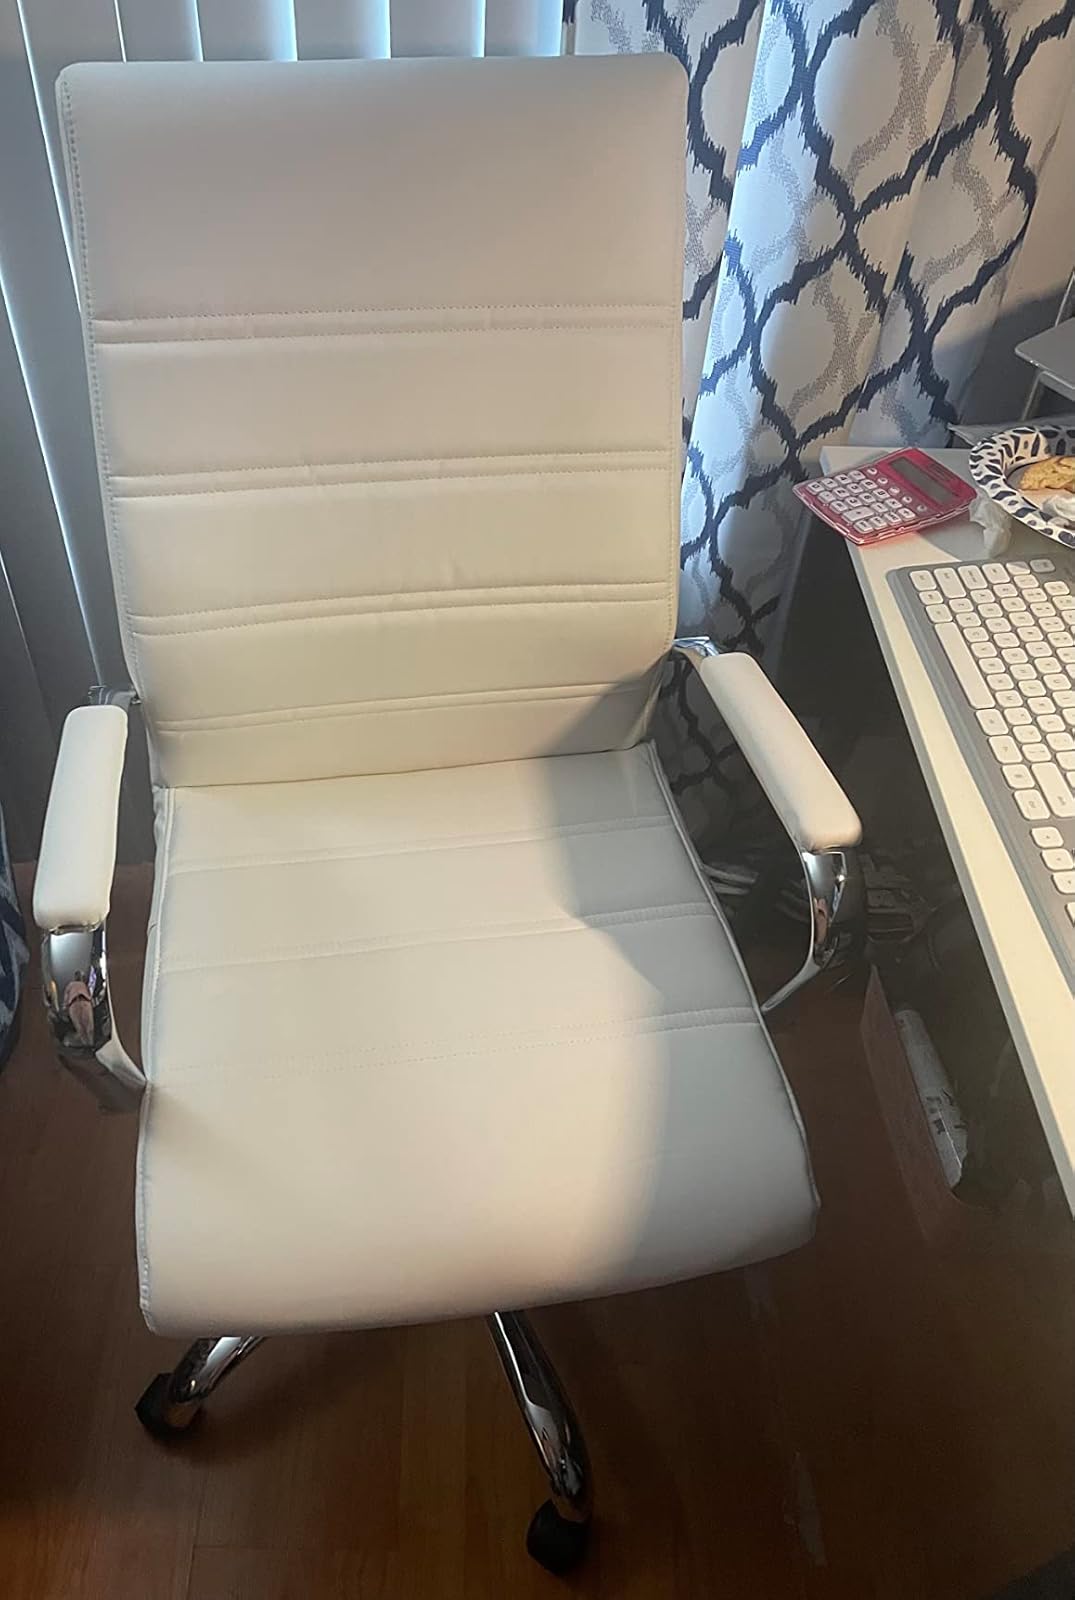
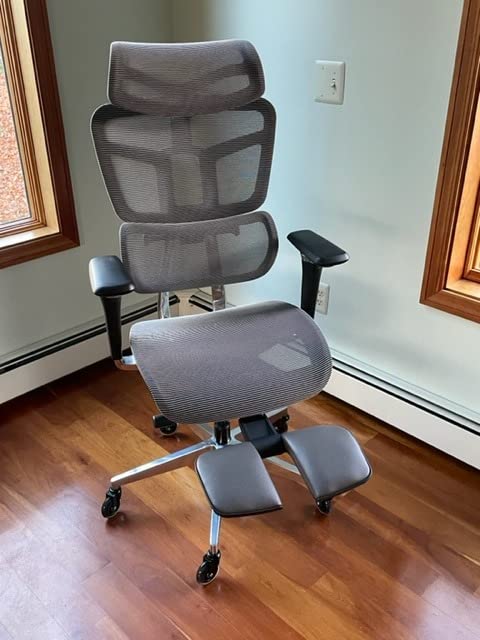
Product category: items_chair
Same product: no